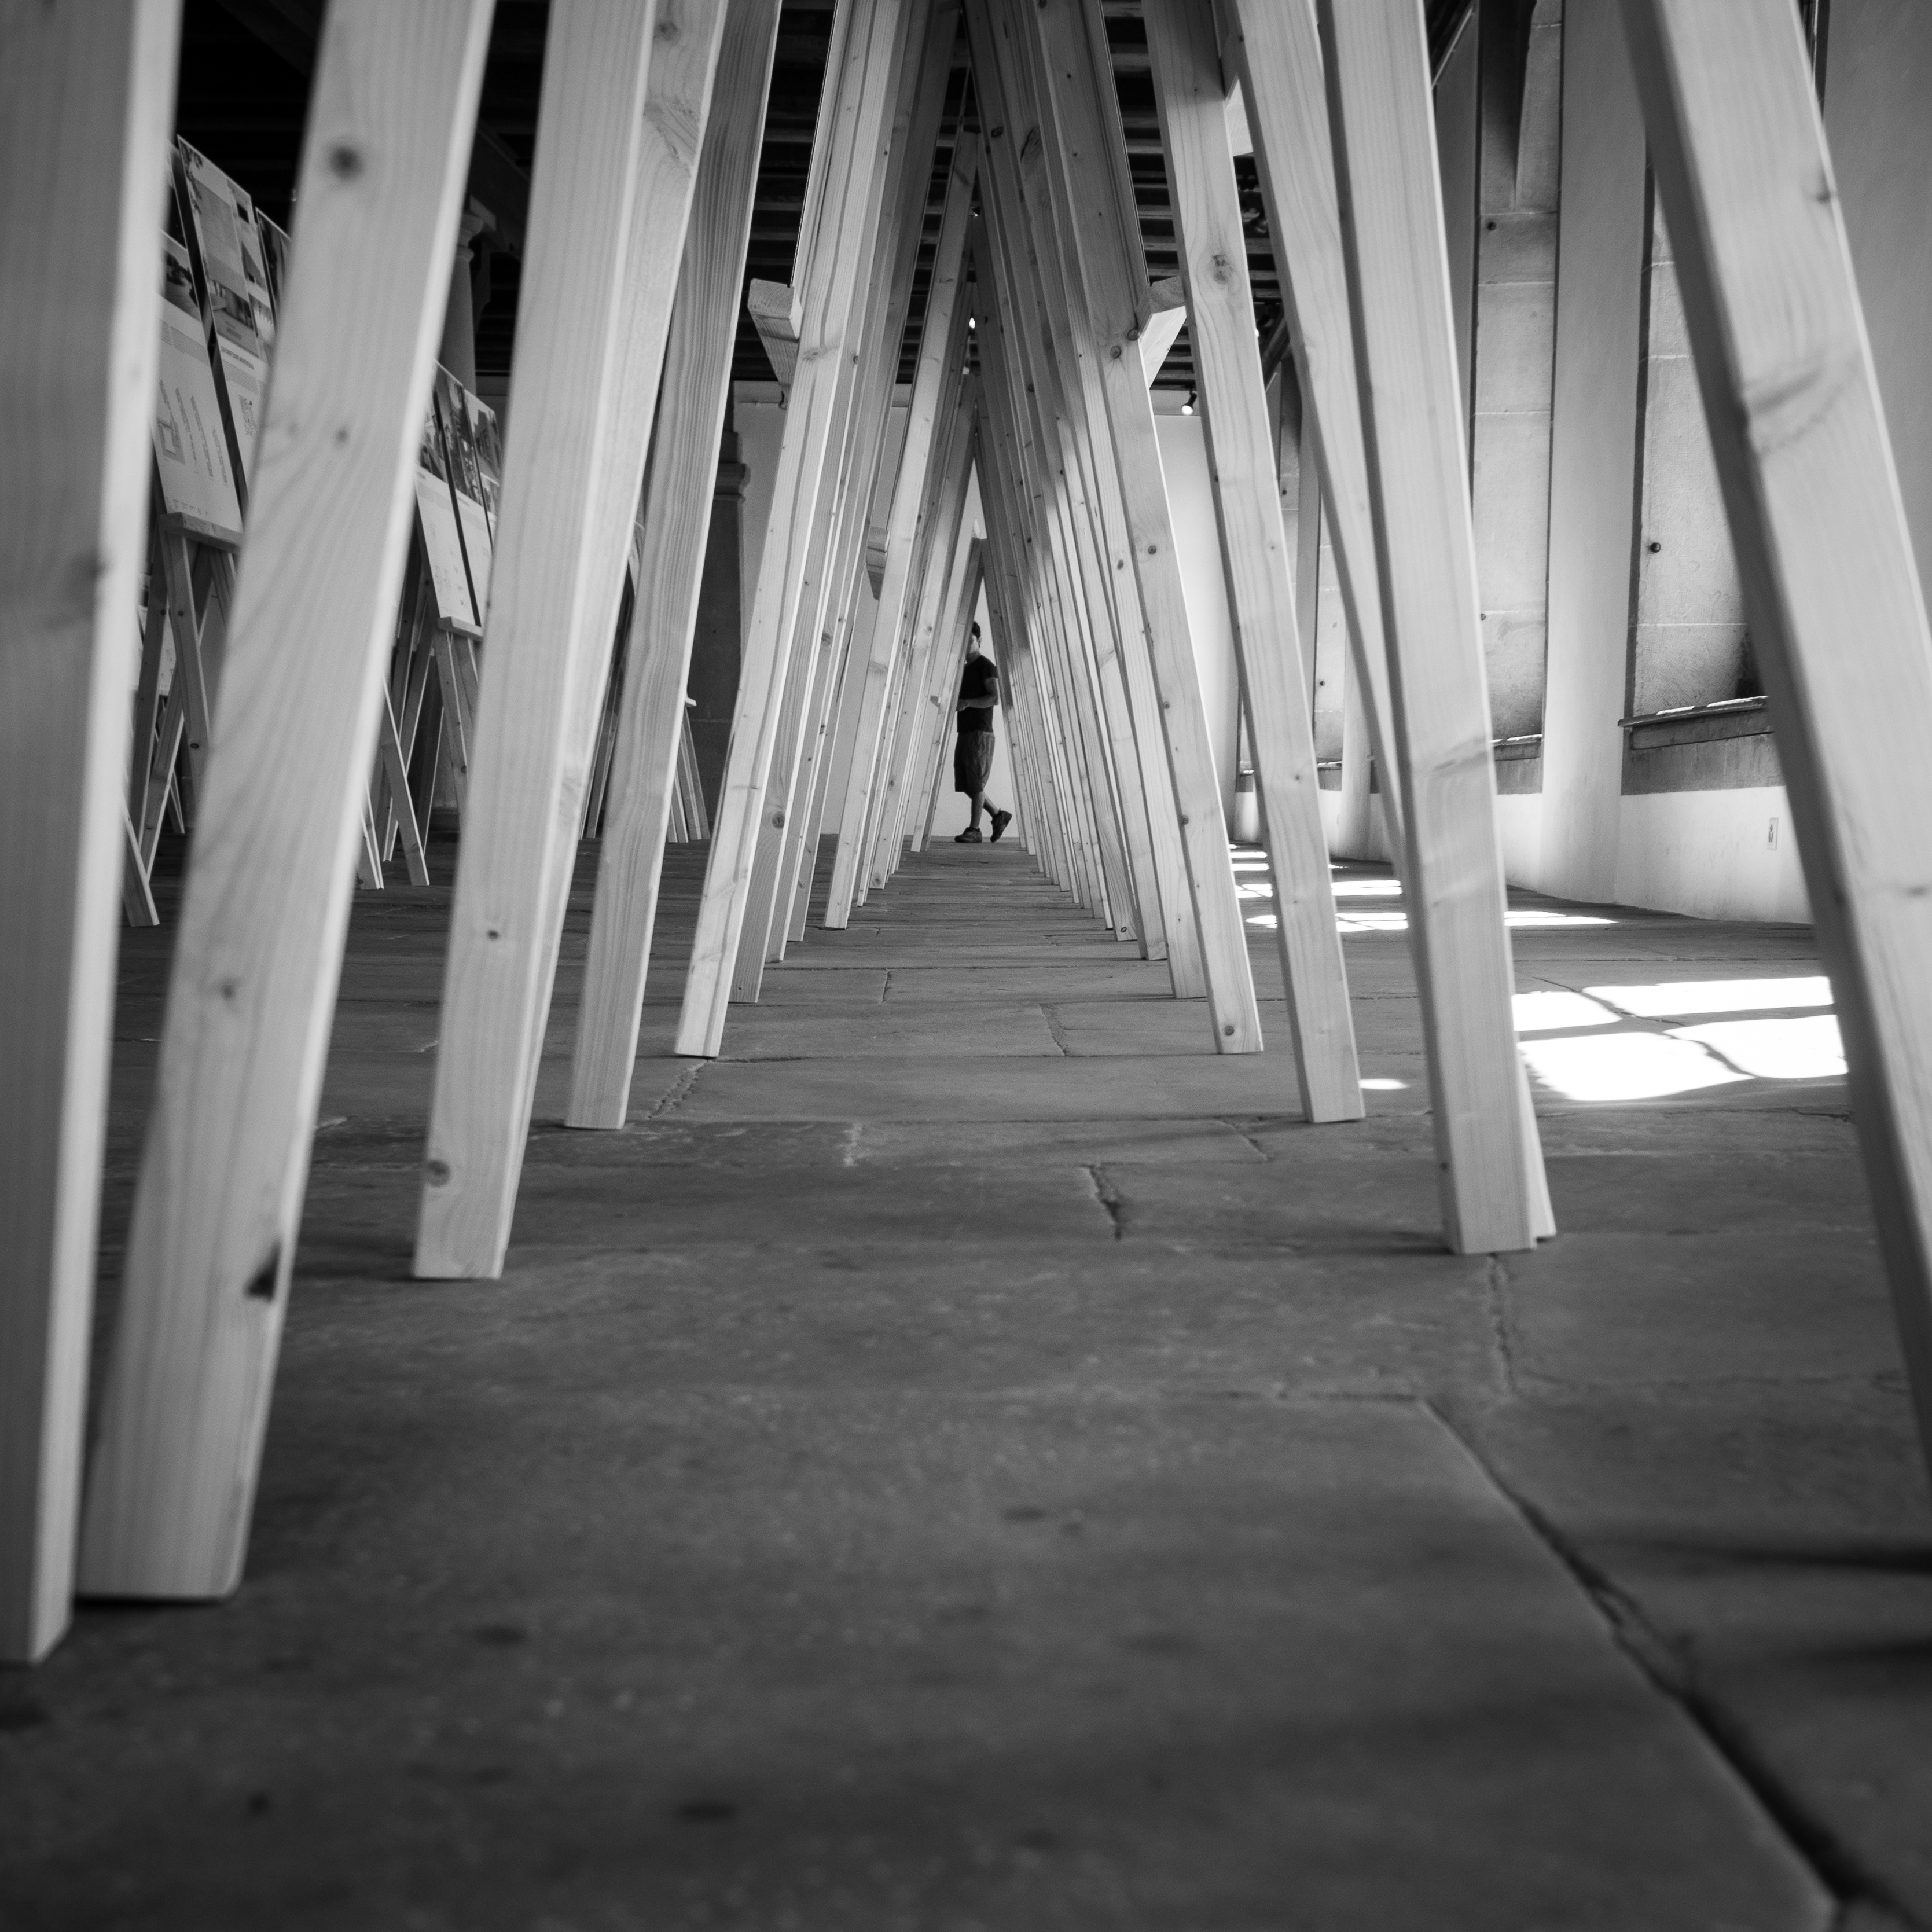
light, black and white, architecture, structure, wood, white, street, photography, ebook, line, column, shadow, training, darkness, black, monochrome, streetphotography, flickr, thomas, video, stairs, symmetry, olympus, photograph, luzern, omd, fuji, shape, leica, monochrom, leuthard, hcb, thomasleuthard, monochrome photography